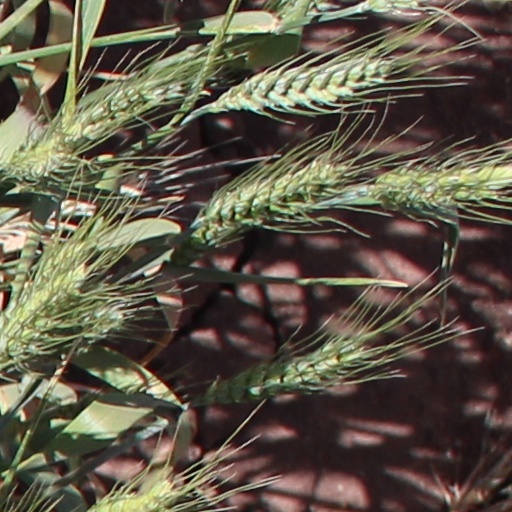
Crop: wheat